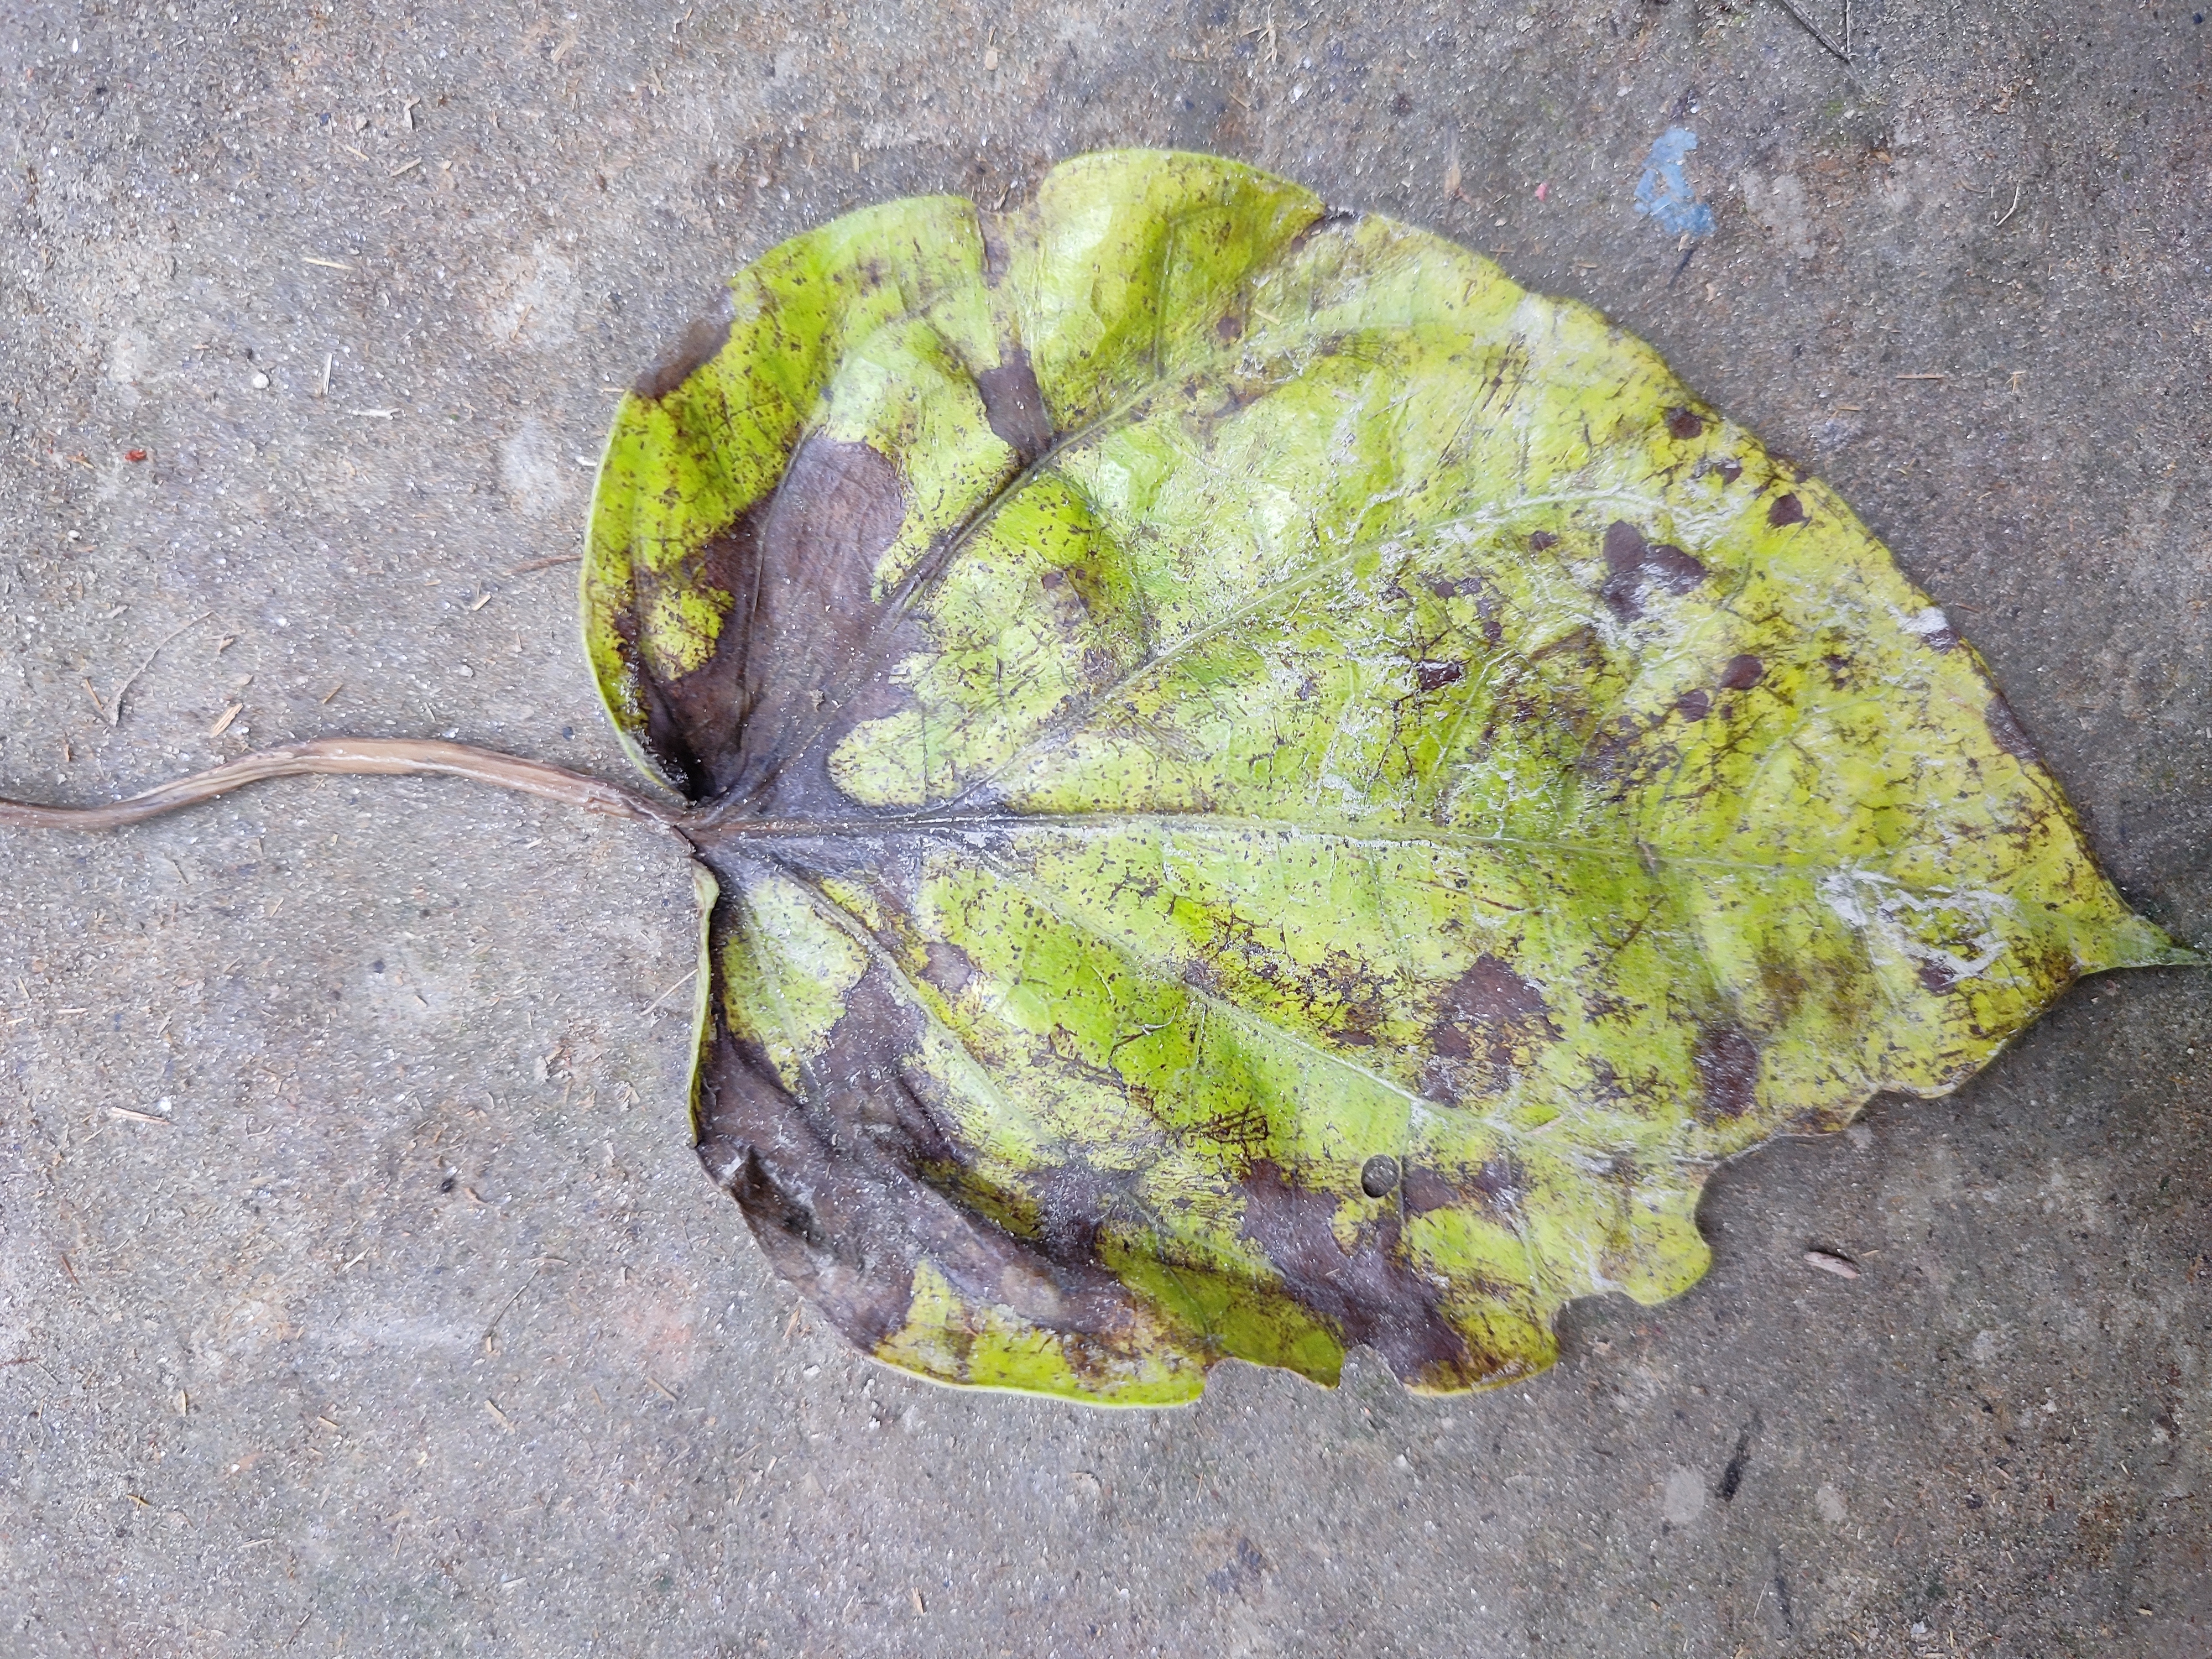
Label: Dried_Leaf